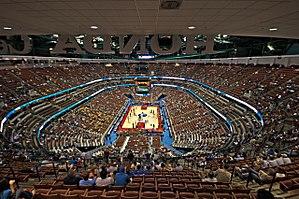
Le Honda Center est une salle omnisports situé à Anaheim, en banlieue sud de Los Angeles, il est le deuxième plus gros aréna de la métropole de Los Angeles. L'amphithéâtre est située à côté du Angel Stadium of Anaheim.